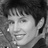
Emotion: happy